Kids on Site

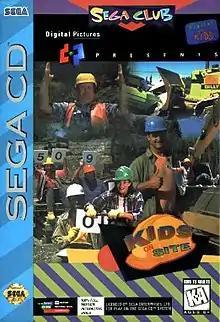

Kids on Site is a first-person simulation video game, featuring full-motion video for its primary gameplay. It was produced for the Sega CD and later ported to the DOS operating system for PC systems and Macintosh. A 32X version was planned but never released. Versions for PlayStation 4 and Windows via Steam were re-released by Limited Run Games, Screaming Villains and Flash Film Works on June 14, 2022.